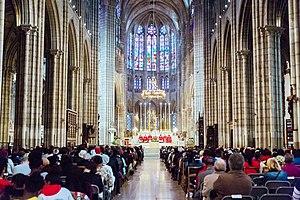
13 octobre 2019
La basilique Saint-Denis est une église de style gothique située au centre de la ville de Saint-Denis, à 5 kilomètres au nord de Paris dans le département français de Seine-Saint-Denis en région Île-de-France.